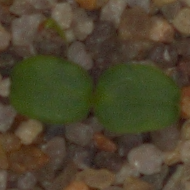
Label: cleavers